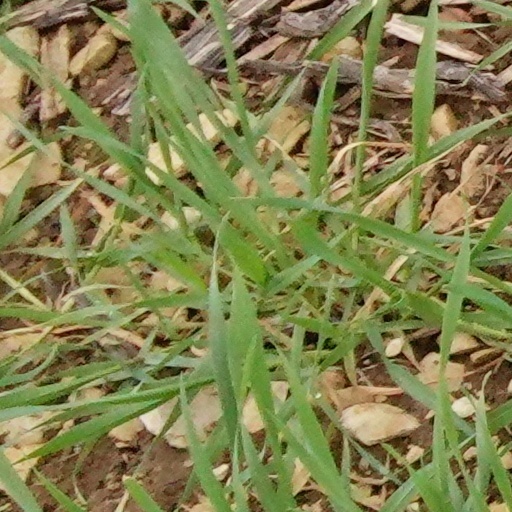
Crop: wheat